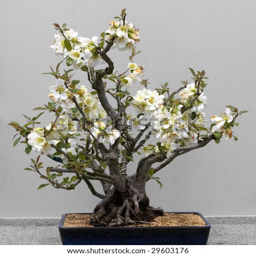
bonsai tree against a white background .